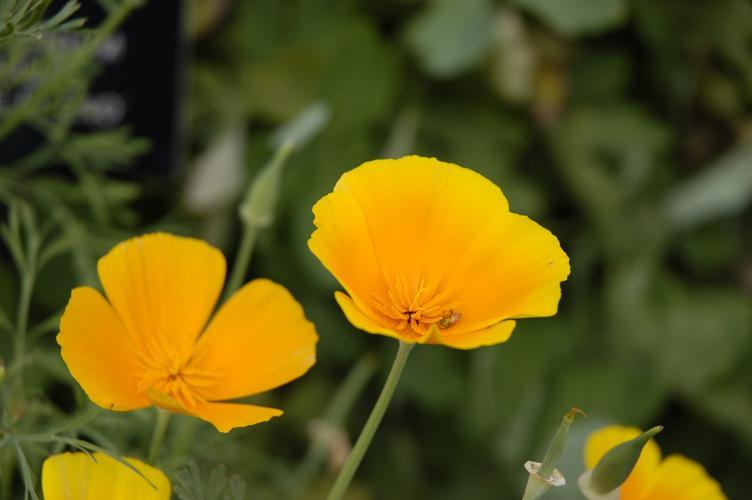
Label: californian poppy